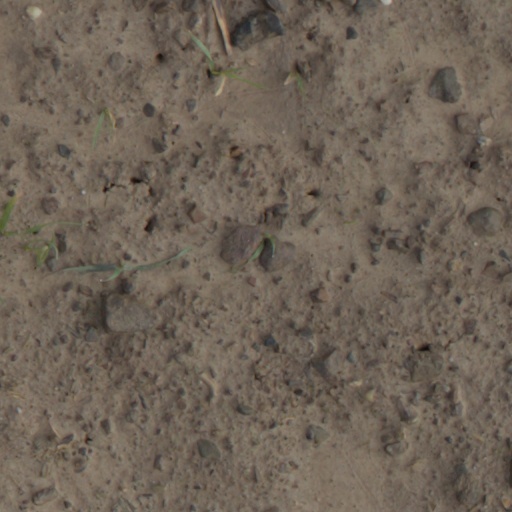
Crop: wheat